Frederick Bristol

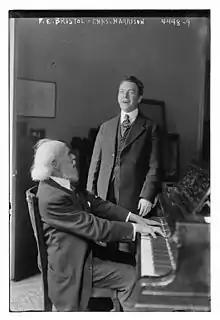
Charles W. Harrison and Frederick E. Bristol in 1918 in New York City

Frederick E. Bristol (4 November 1839 in Brookfield, Connecticut – 1932 in N.Y. City, New York) was a celebrated American voice teacher who operated private studios in Boston and New York City during the second half of the 19th century and early 20th century.